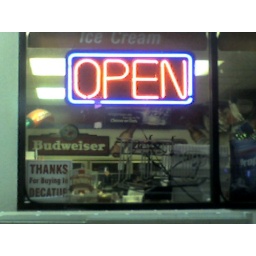
Neon sign in the window of a local convenience store